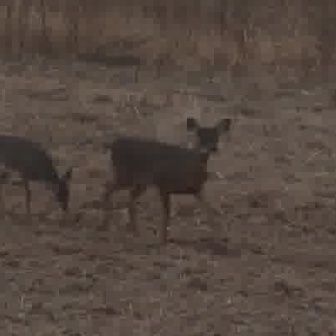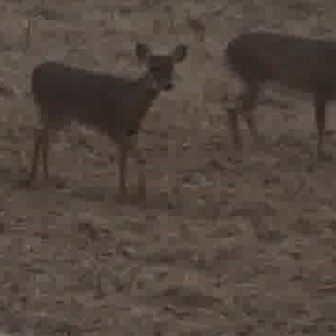
  Please identify the target specified by the bounding box [95,113,230,249] in the first image and locate it in the second image. Return the coordinates in [x_min,y_min,x_max,y_max] format.
Answer: [20,39,186,205]